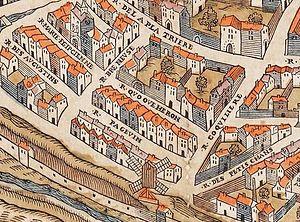
La rue Coq-Héron vers 1550. Détail du plan de Truschet et Hoyau.
La rue Coq-Héron est une voie du 1ᵉʳ arrondissement de Paris, en France.